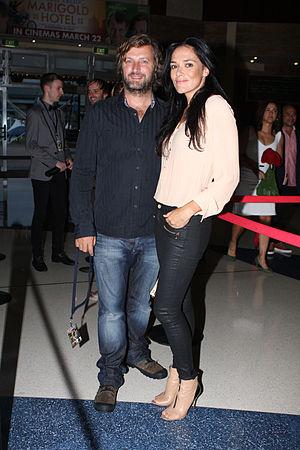
Simone Kessell, née le 19 août 1975, est une actrice néo-zélandaise.
Gregor Jordan est un réalisateur et scénariste australien, né en 1966 en Australie.